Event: Nepal Earthquake
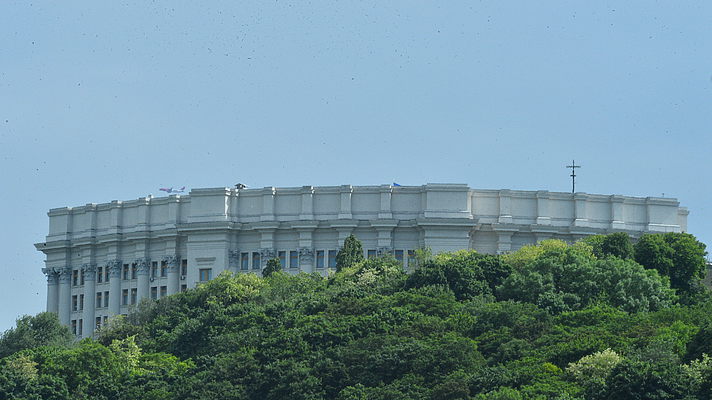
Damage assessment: no_damage